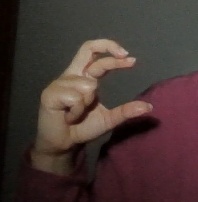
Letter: thal